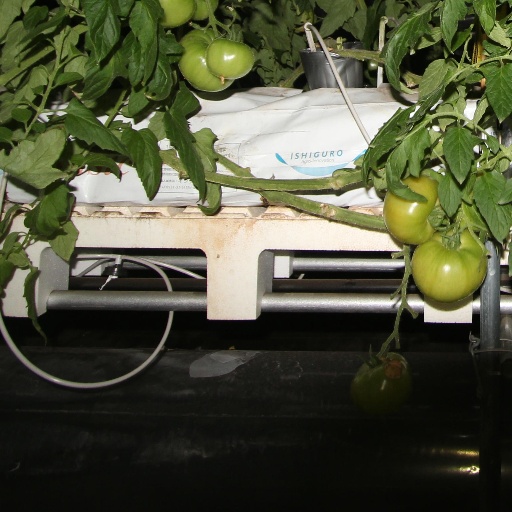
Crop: tomato